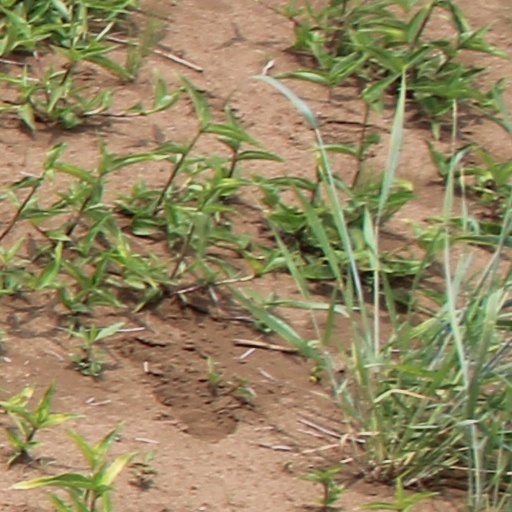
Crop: wheat